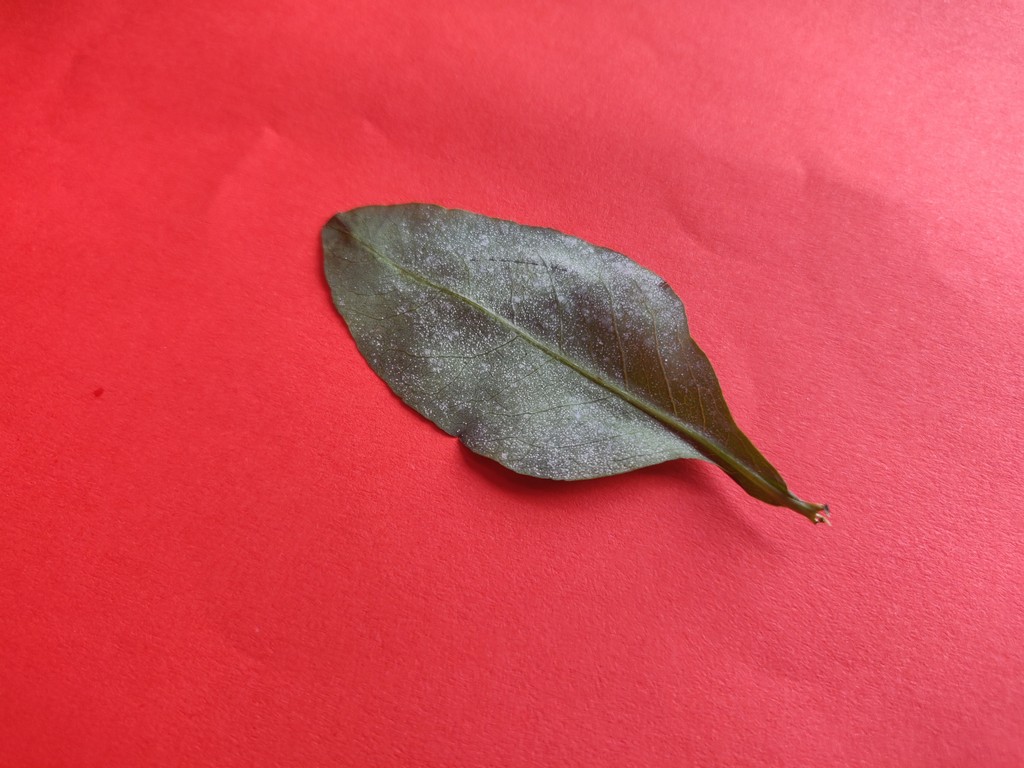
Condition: Unhealthy
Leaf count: single
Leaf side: back